Ezra Meeker

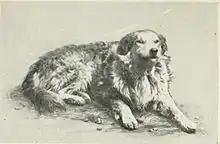
Meeker's dog Jim

Meeker did not have much money, so he raised it from friends. Ox-drawn wagons were not a common sight in the Puyallup of 1906; Meeker was unable to find an authentic complete wagon, and eventually used metal parts from the remains of three of them. The construction was done by Cline & McCoy of Puyallup. Meeker found a pair of oxen; even though one proved unsuitable, the owner insisted on him purchasing both. The one Meeker kept, named Twist, was lodged at the stockyards in Tacoma as he sought another. Meeker fixed on a herd of steers which had been brought in from Montana. He decided on one which was particularly heavy, which he named Dave. Although Dave gave Meeker much difficulty, beginning with the drive home to Puyallup after the purchase, the animal eventually helped pull the wagon over .